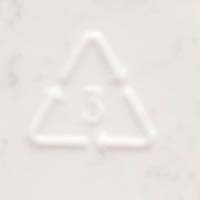
Plastic recycling code class: 3_polyvinylchloride_PVC